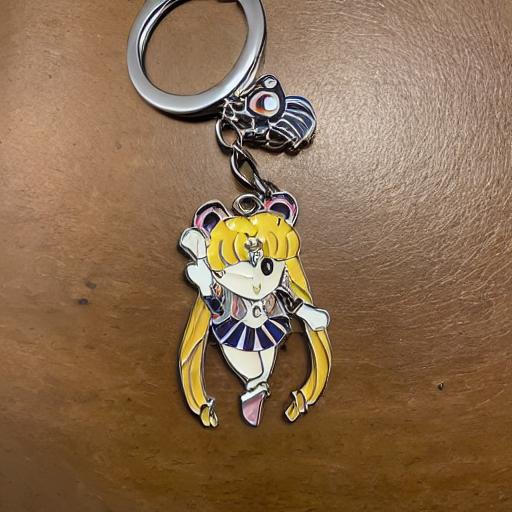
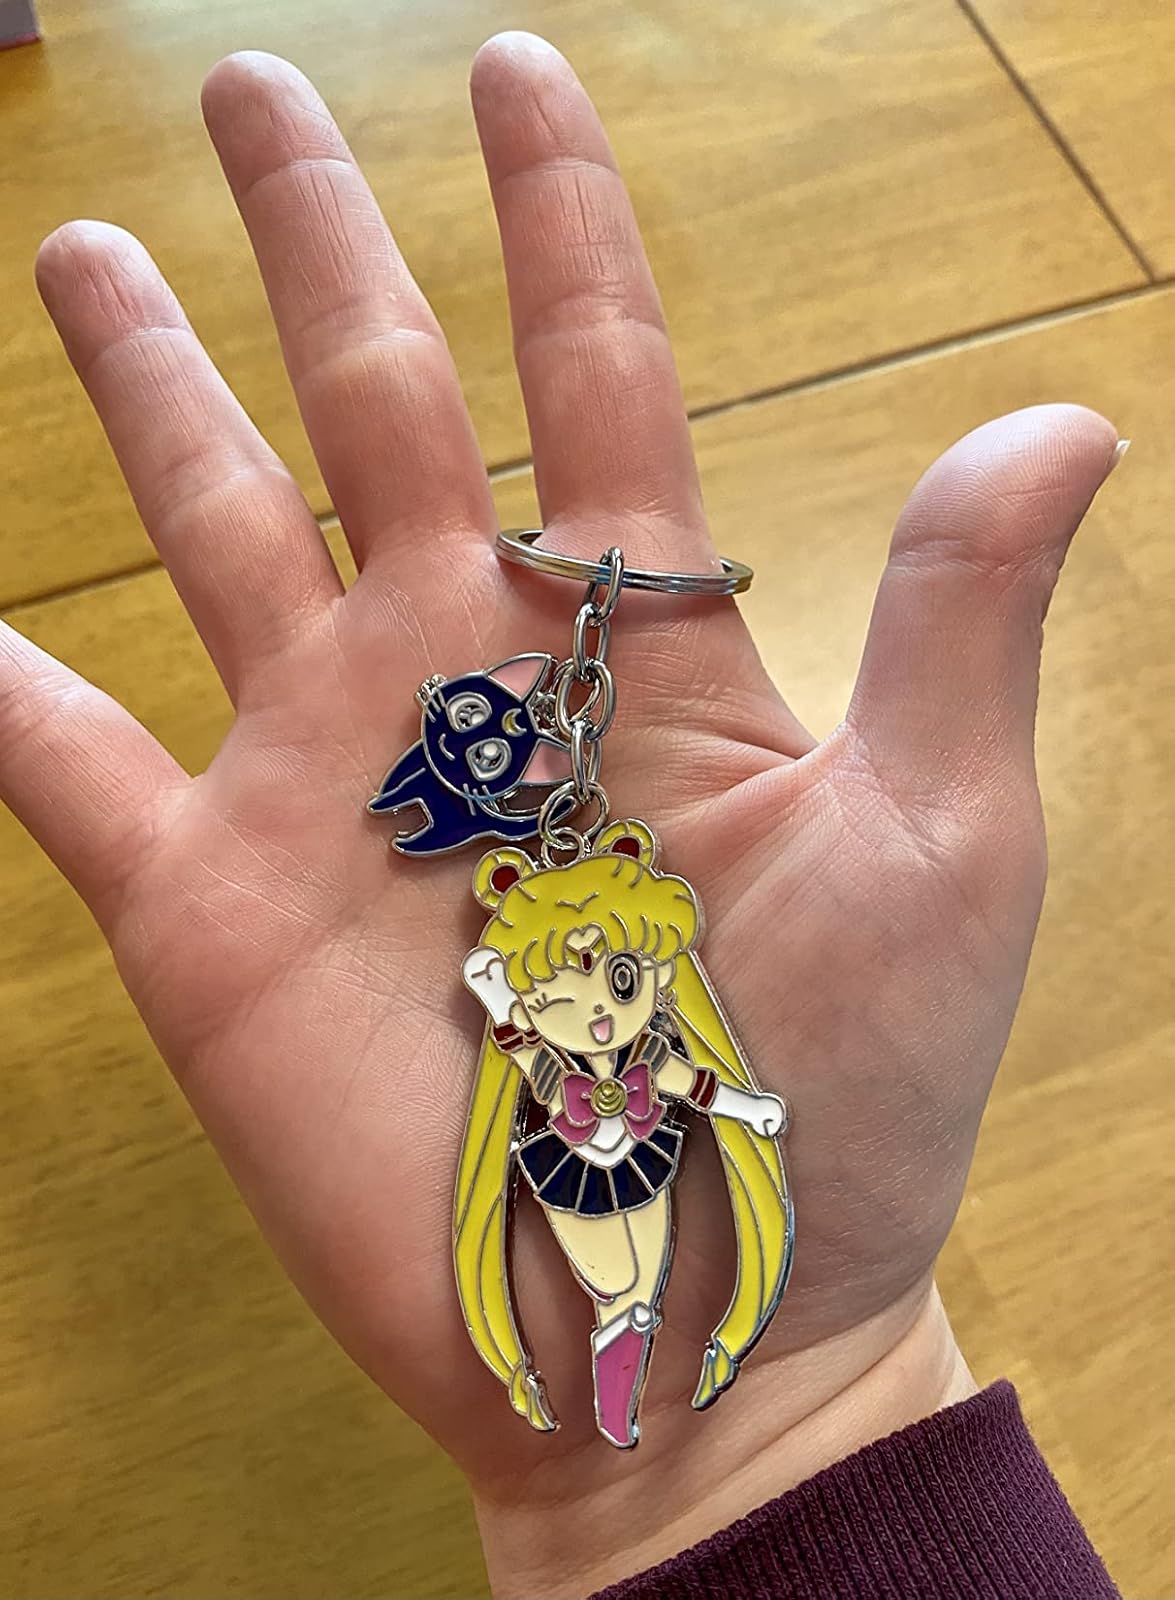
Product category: accessories_keychain
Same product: no